John Rogers (Albemarle County, Virginia)

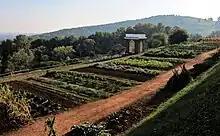
Vegetable garden at Monticello

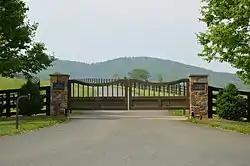
Gated entrance to East Belmont

Rogers was the overseer of the Belmont Plantation for John Harvie. He was also the overseer of Monticello beginning in 1791 and later of Shadwell.